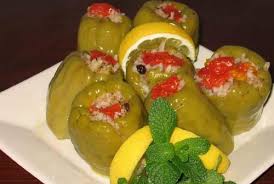
Yemek: biber_dolmasi